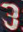
Number: 3